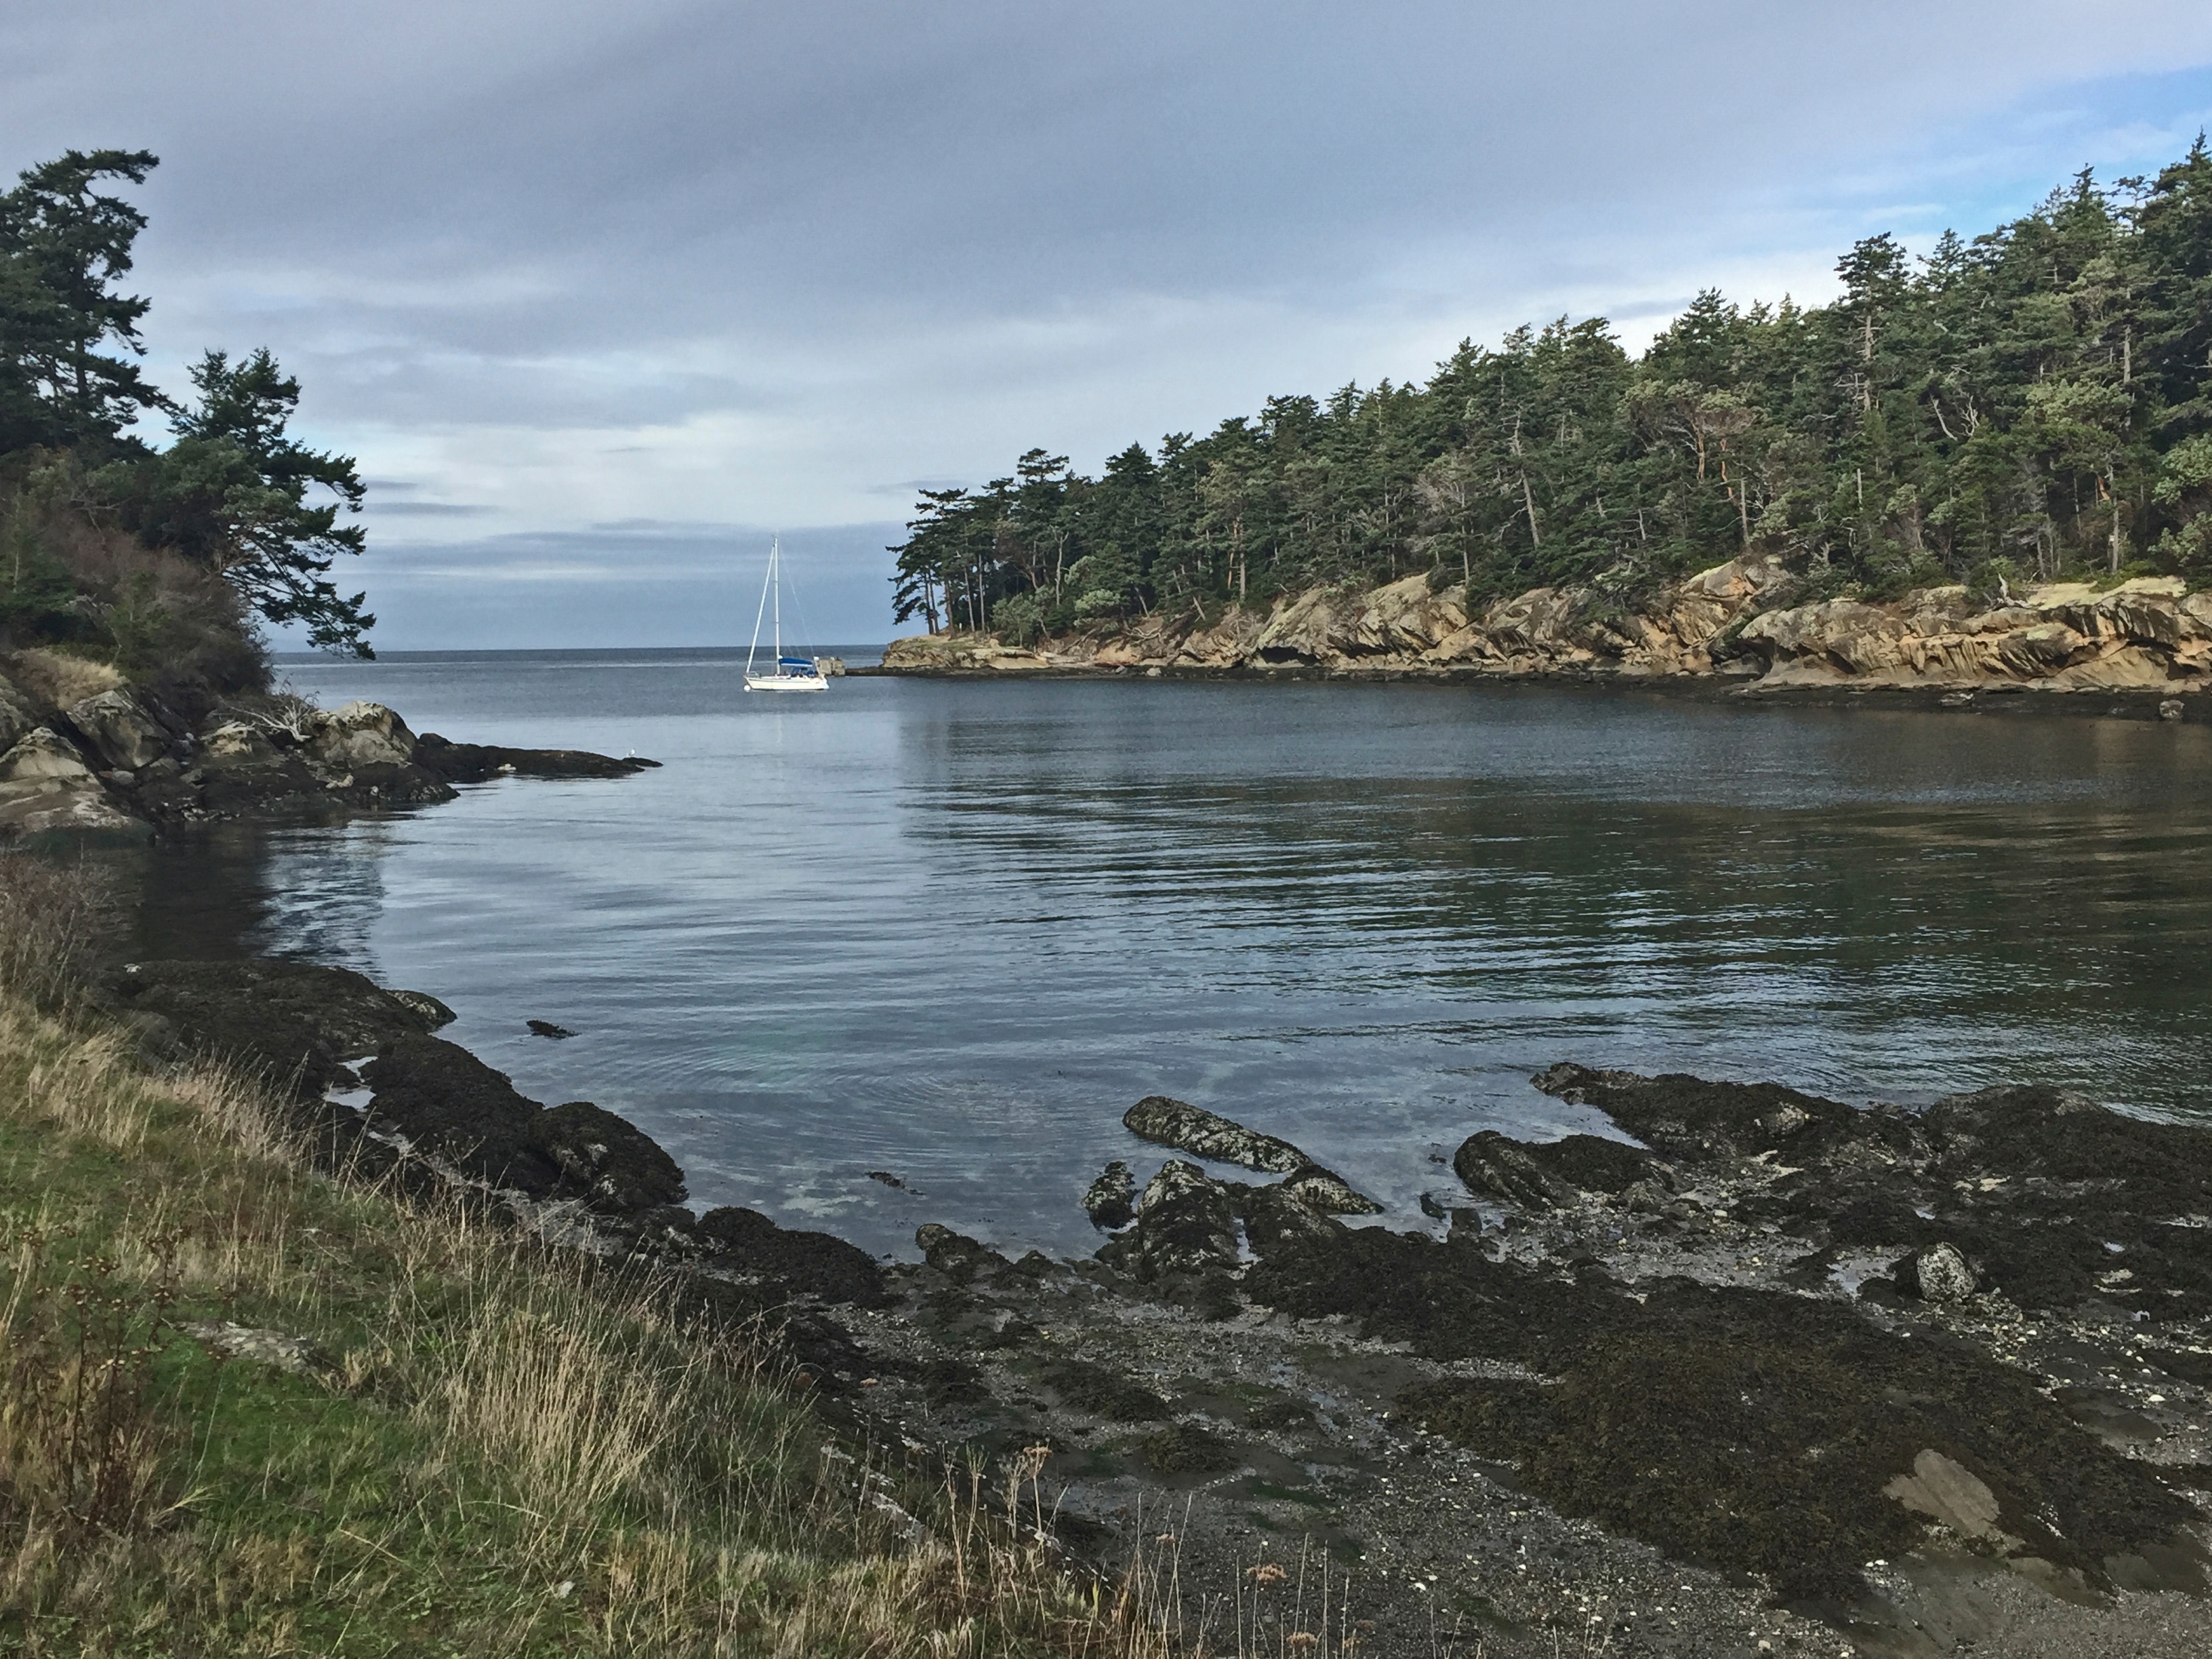
landscape, sea, coast, water, rock, ocean, shore, lake, river, cliff, cove, inlet, bay, reservoir, terrain, body of water, loch